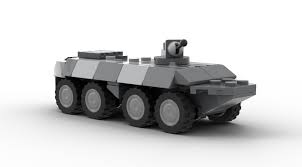
Label: BTR